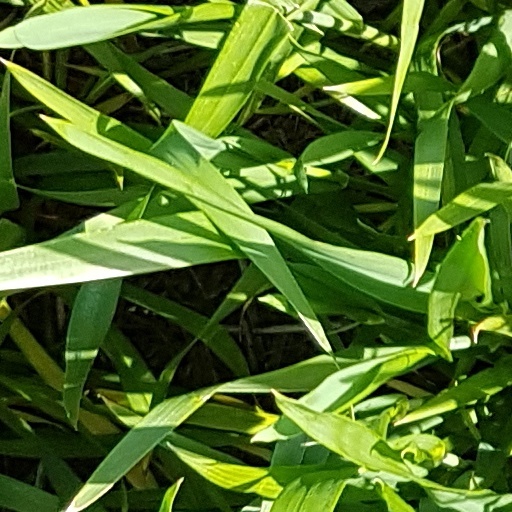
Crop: wheat